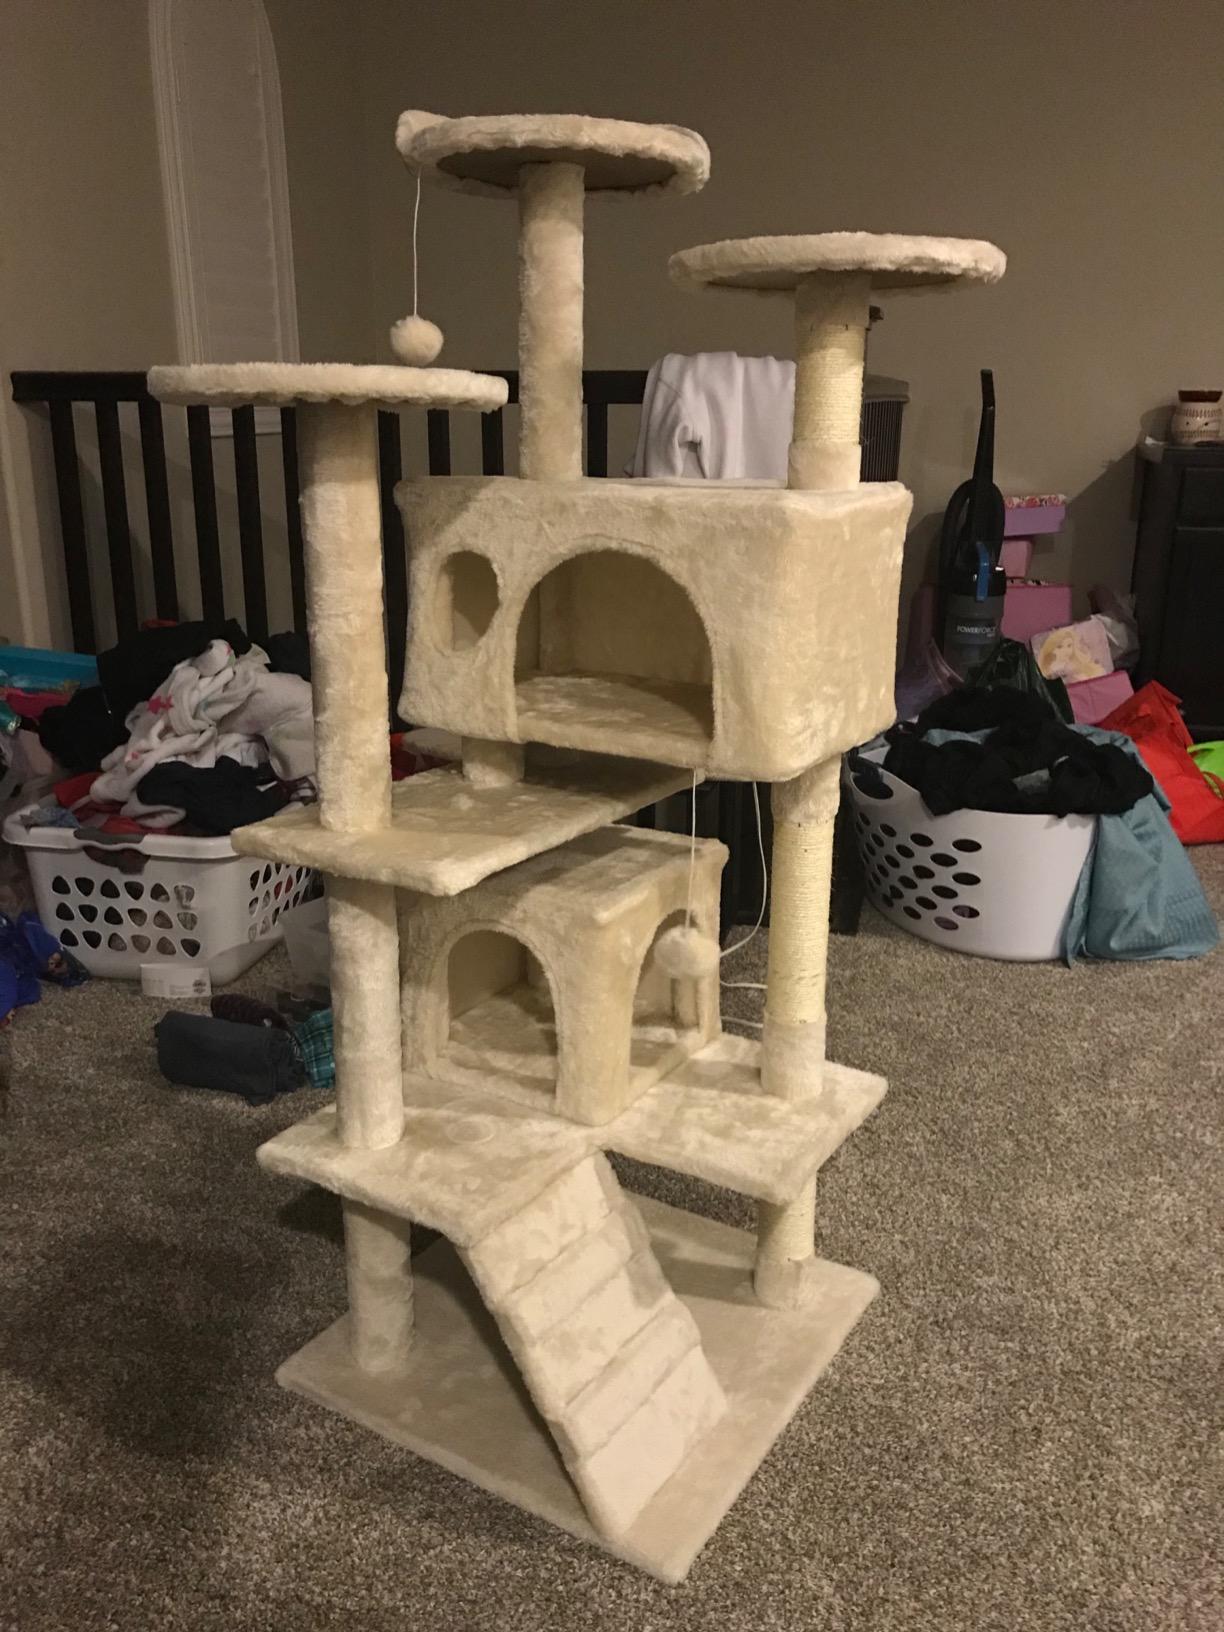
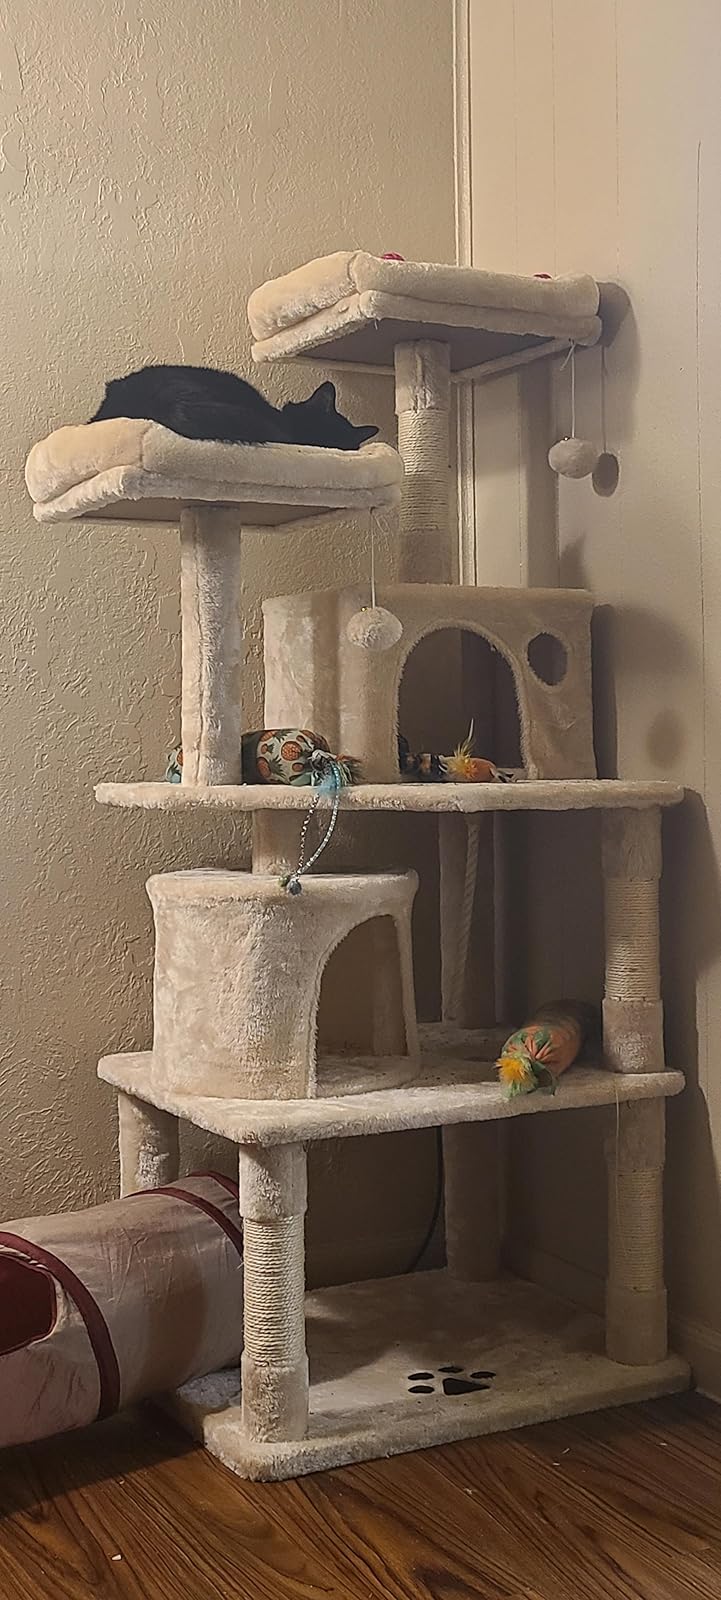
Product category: items_cat tree
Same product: no